Corrigan House

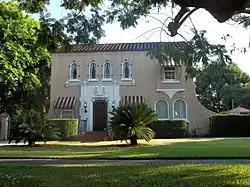

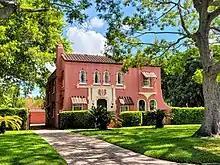
Corrigan House in 2022

The Corrigan House (also known as Nagirroc, which is "Corrigan" spelled backwards) is a historic home in Sarasota, Florida. It is located at 463 Sapphire Drive. On May 26, 1994, it was added to the U.S. National Register of Historic Places.